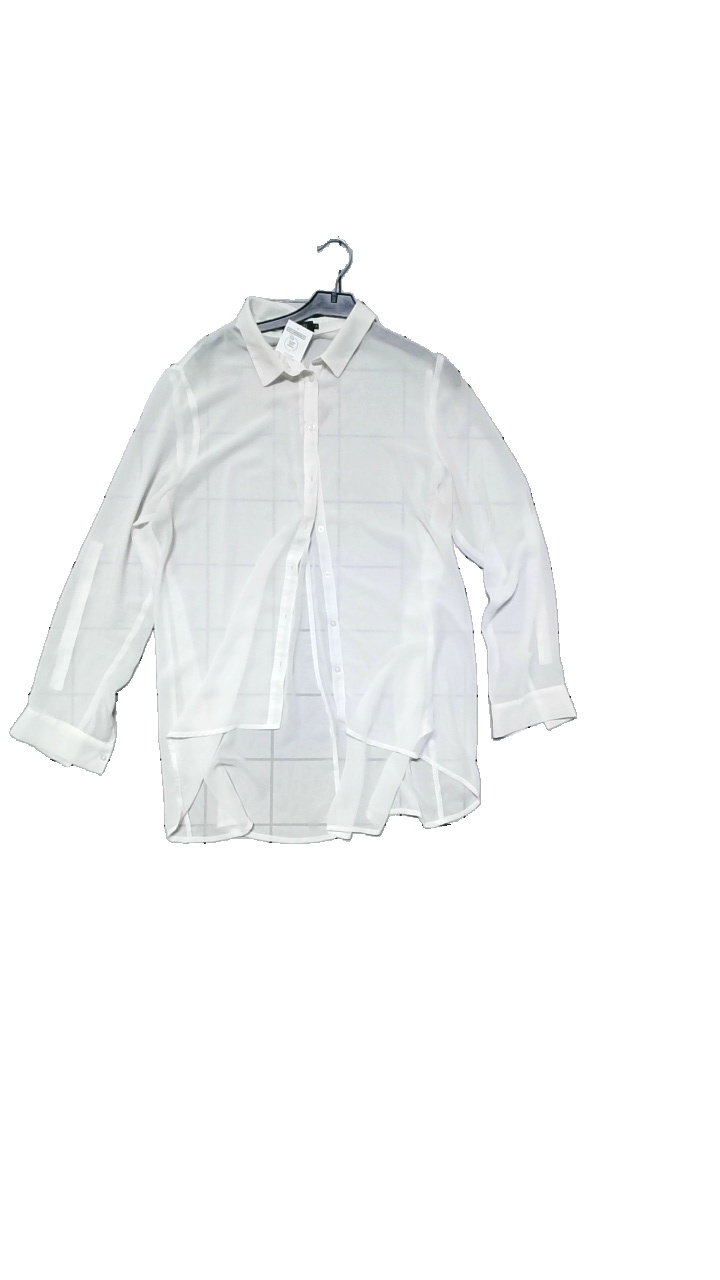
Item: Blouse (Ladies)
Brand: Soaked In Luxury
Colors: White
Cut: Long
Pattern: Transparent
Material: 100% POLYESTER
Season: All
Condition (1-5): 4
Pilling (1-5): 2
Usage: Reuse
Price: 50-100